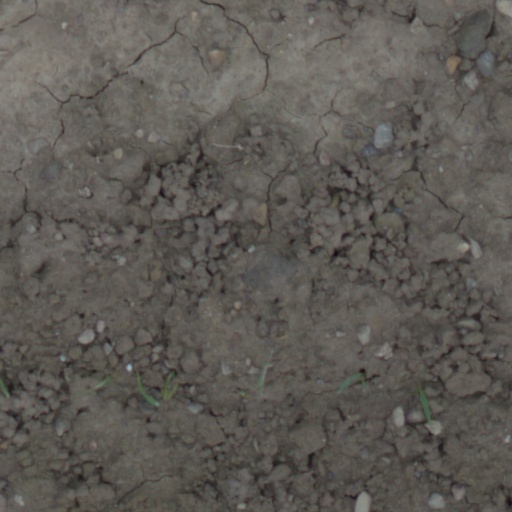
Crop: wheat